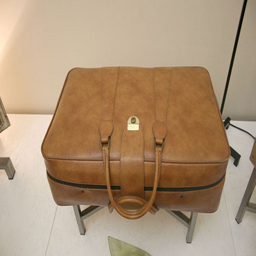
The bag sitting on a table is tan with a gold buckle.
A suitcase is sitting on a chair in the middle of the room.
a brown suitcase and a gold latch and white background
The brown leather suitcase is sitting on a stool.
A brown leather piece of luggage sitting on a luggage stand.